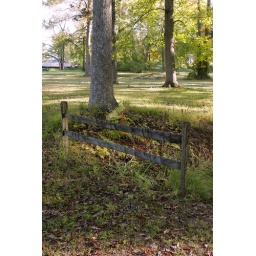
partial fence in the trees